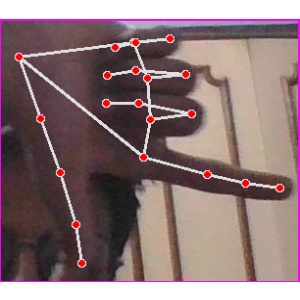
अक्षर: ख